2007 Roger Federer tennis season

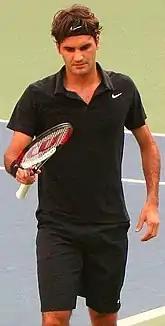
Federer at the 2007 US Open, where he won his fourth consecutive title.

The following week Federer entered the Cincinnati Masters. He reached the final, surviving a final-set tiebreaker scare against Lleyton Hewitt in the semifinals. Federer won the Cincinnati title for the second time, defeating James Blake in the final. The victory was Federer's 50th career singles title, his 14th ATP Masters Series title, and made him the winner of the 2007 US Open Series points race.